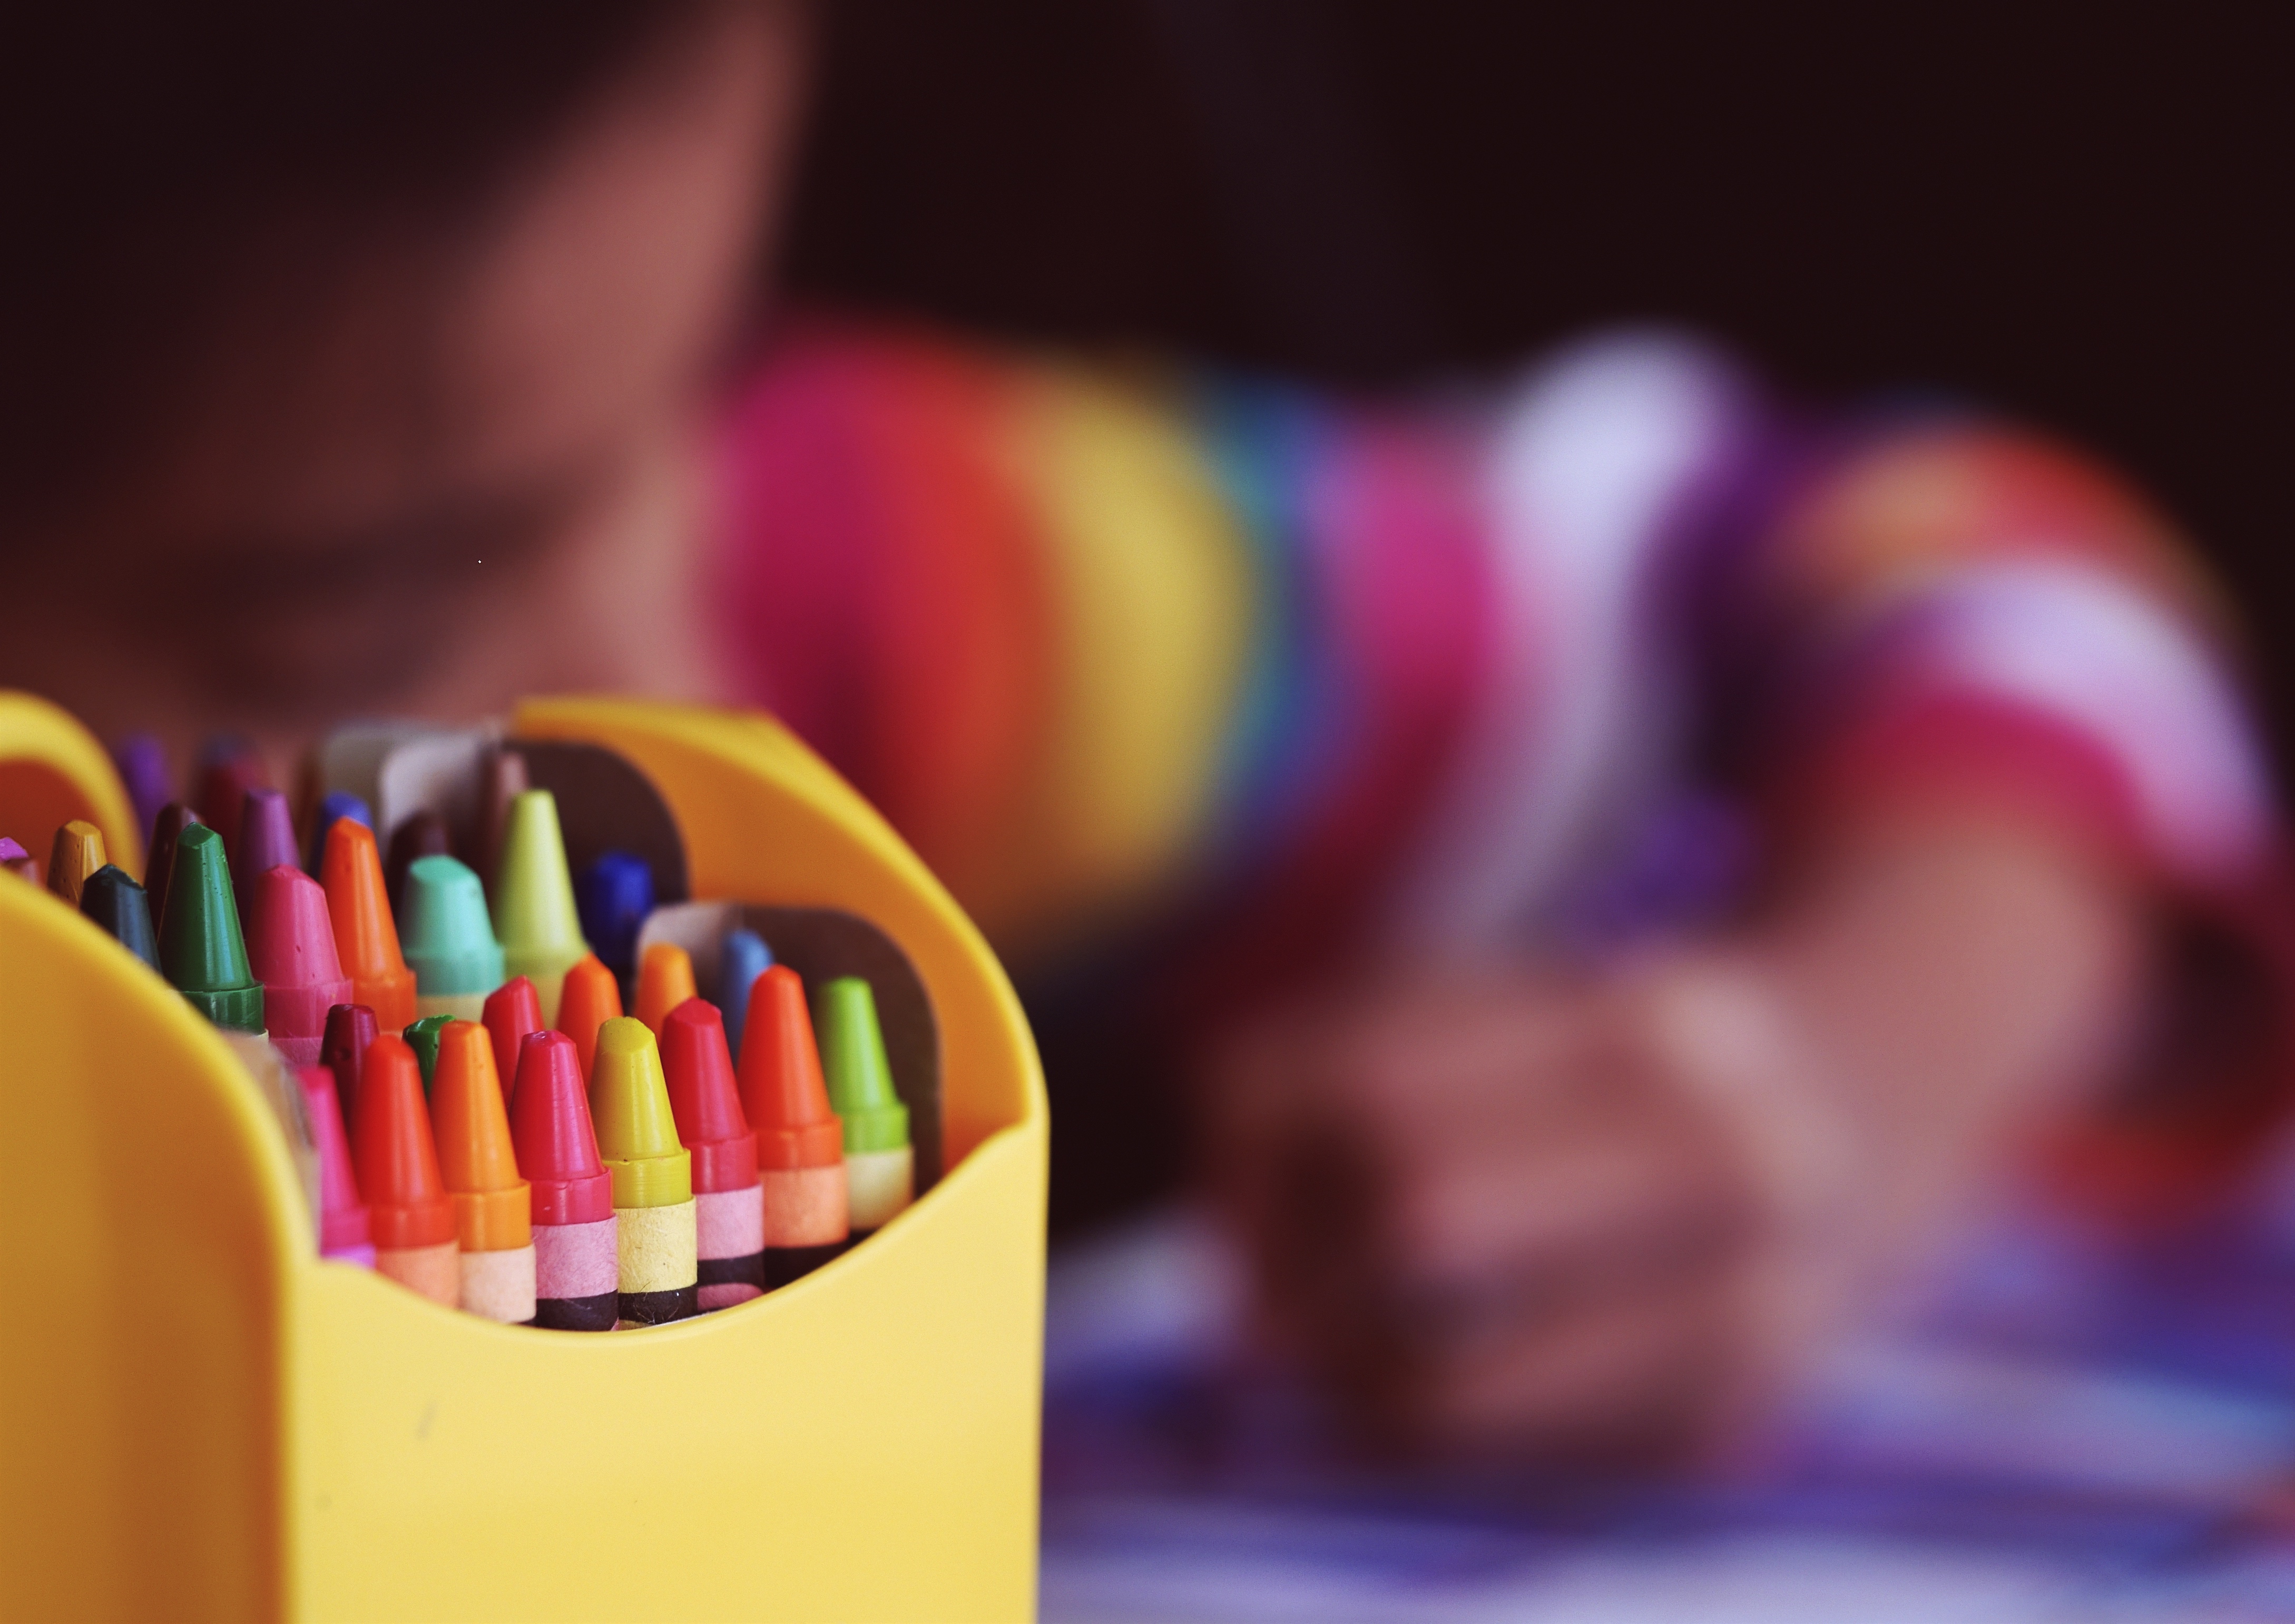
hand, finger, food, colourful, color, macro, colorful, dessert, close up, crayons, sweetness, macro photography